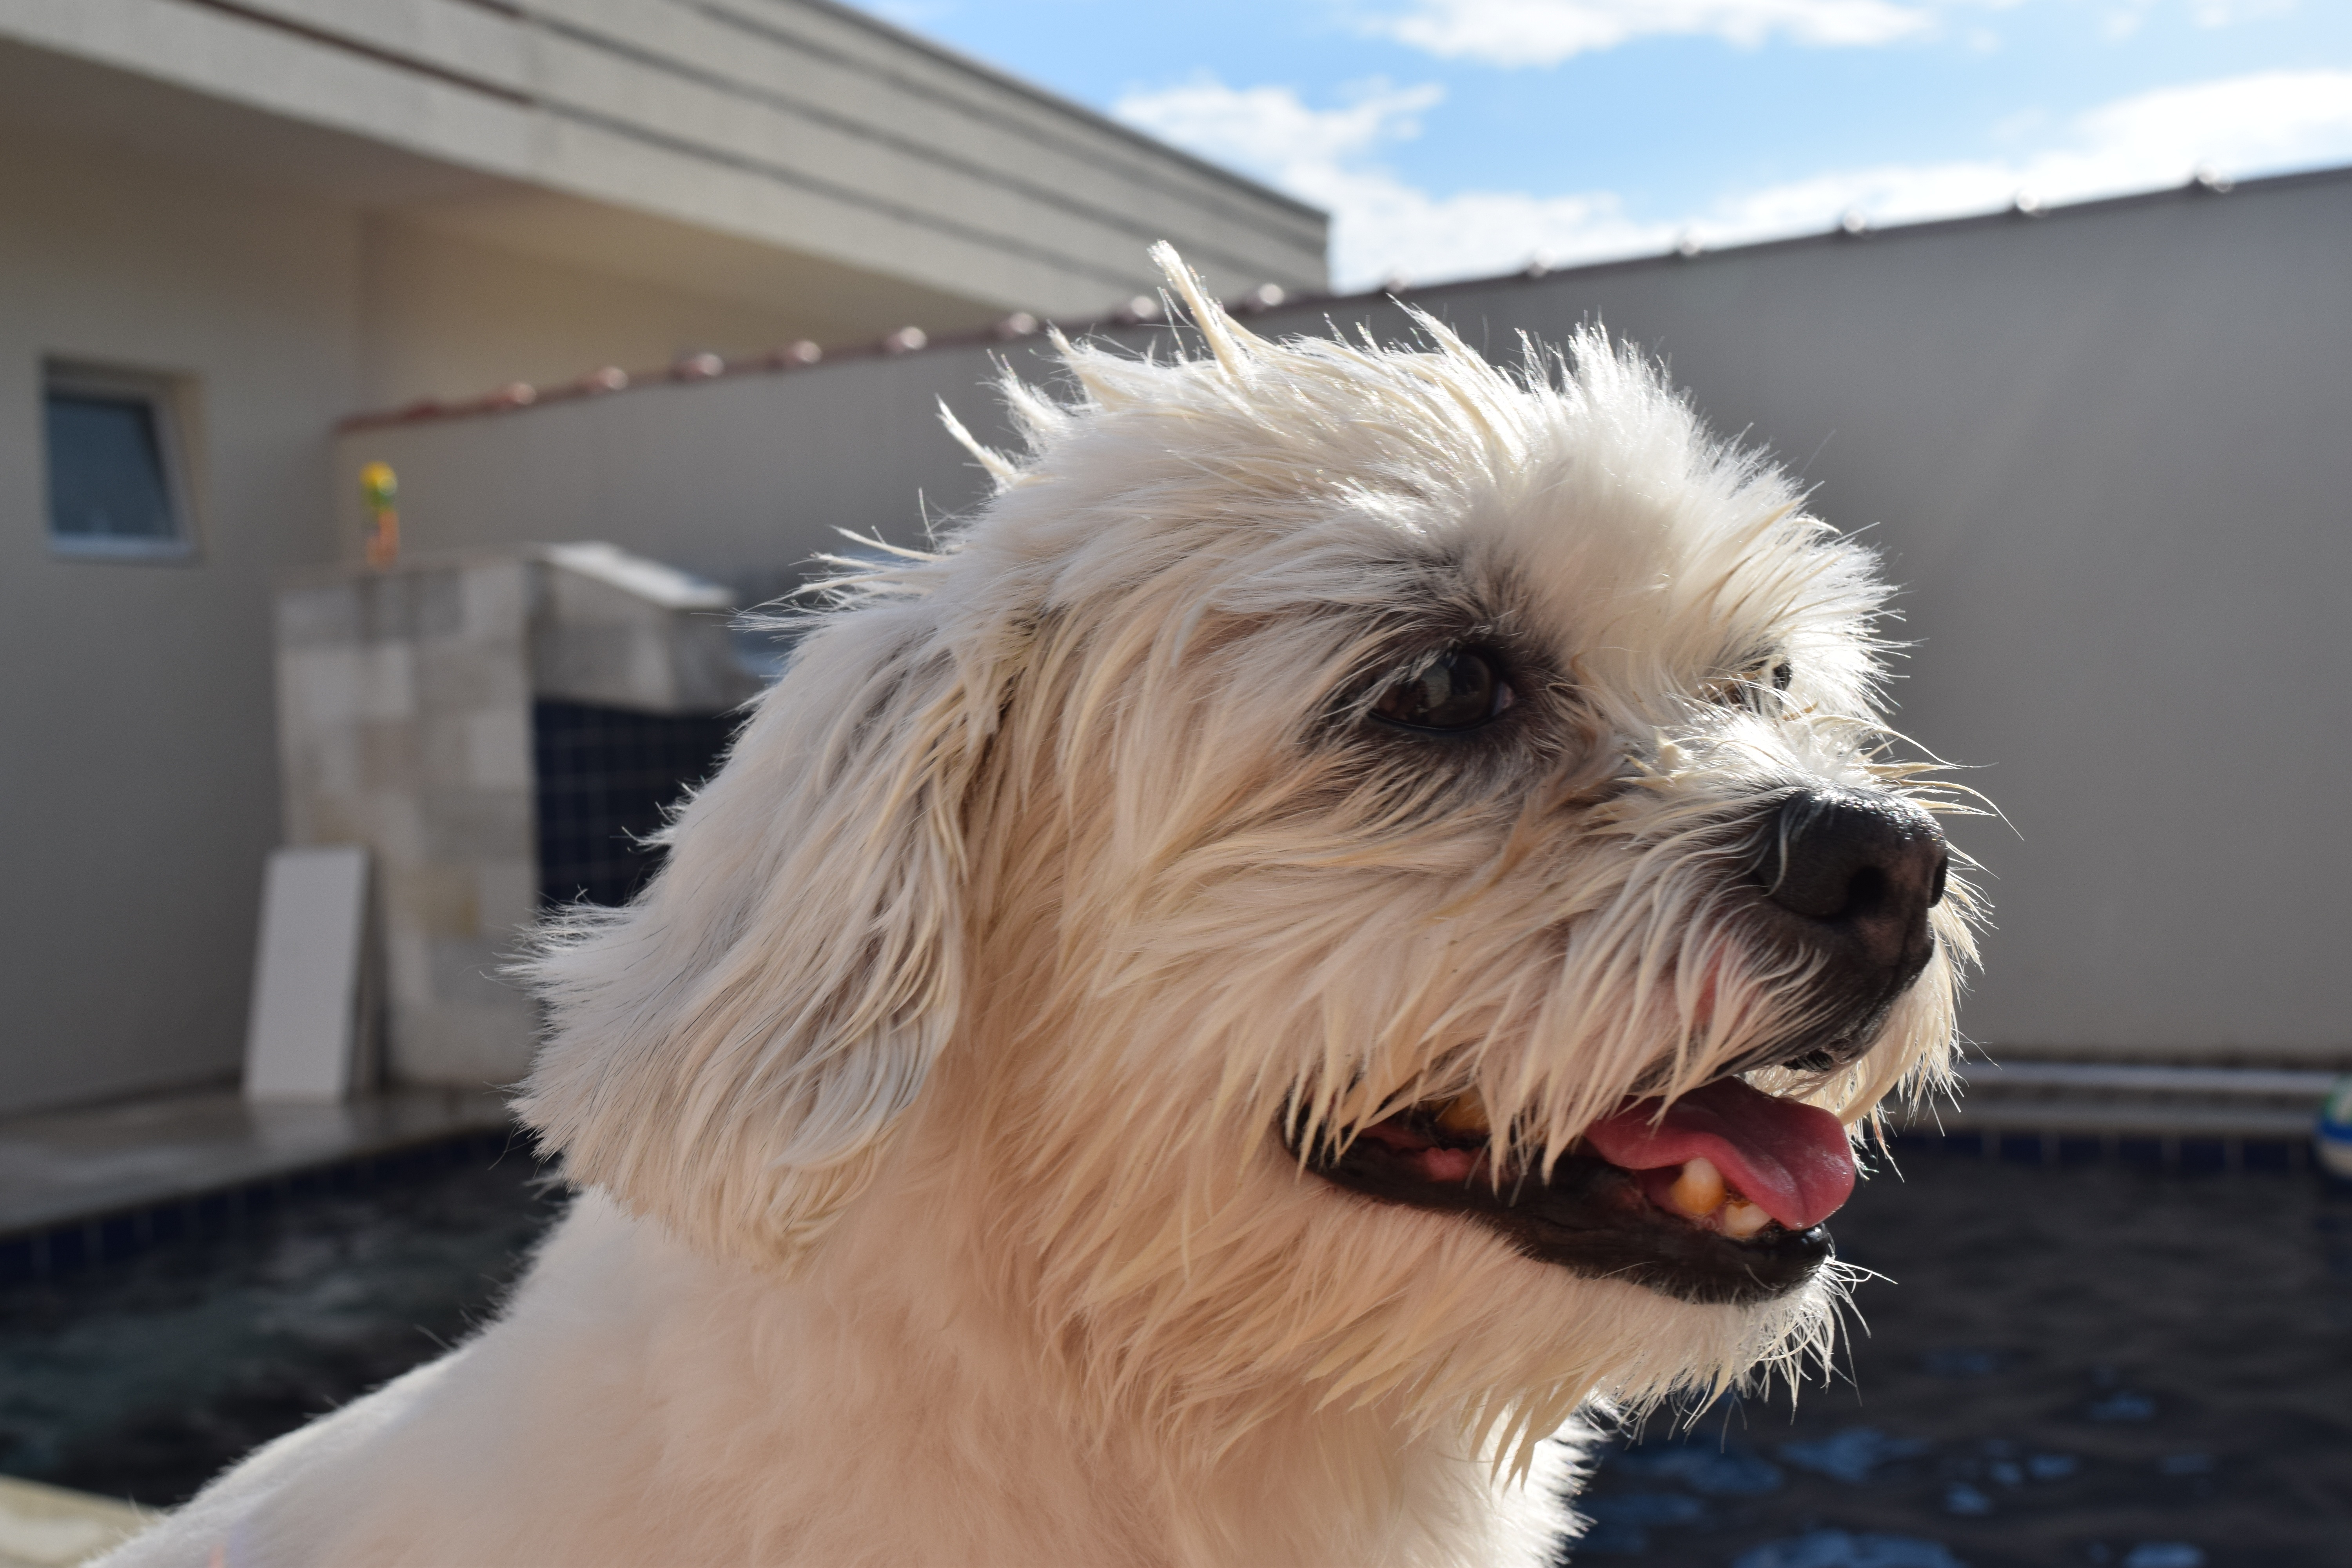
dog, pet, mammal, bug, race, animals, vertebrate, dog breed, lhasa apso, domestic animals, maltese, bichon, tibetan terrier, bolognese, coton de tulear, havanese, dog like mammal, schnoodle, dandie dinmont terrier, l wchen, dog crossbreeds, poodle crossbreed